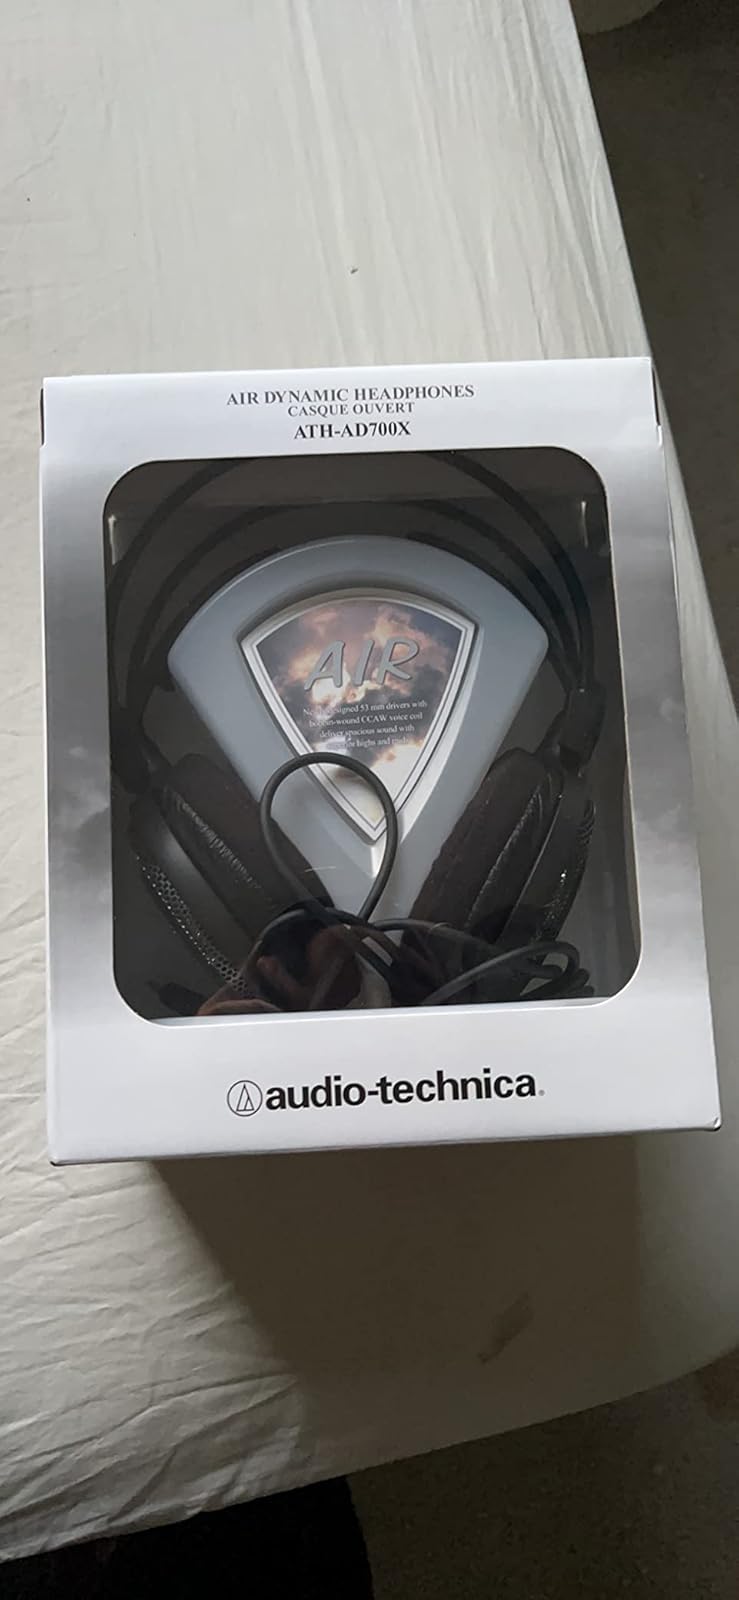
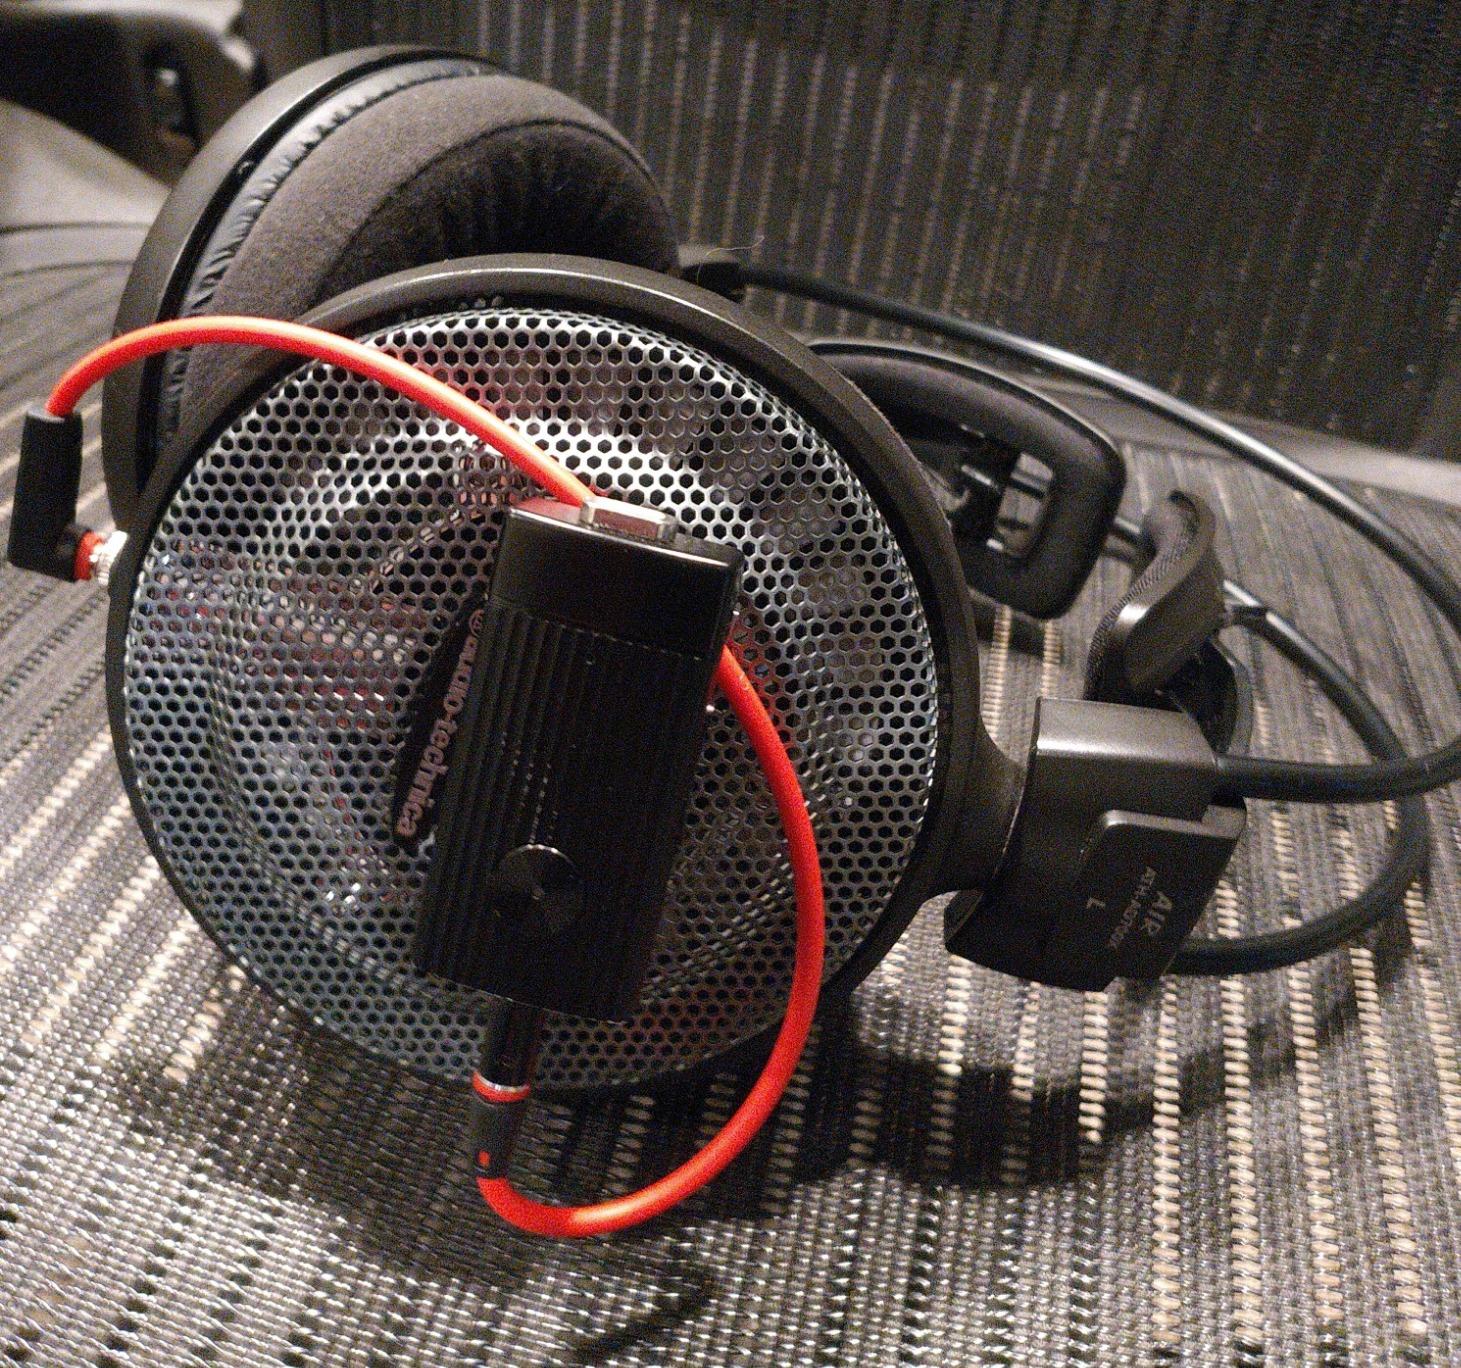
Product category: headphones
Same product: yes